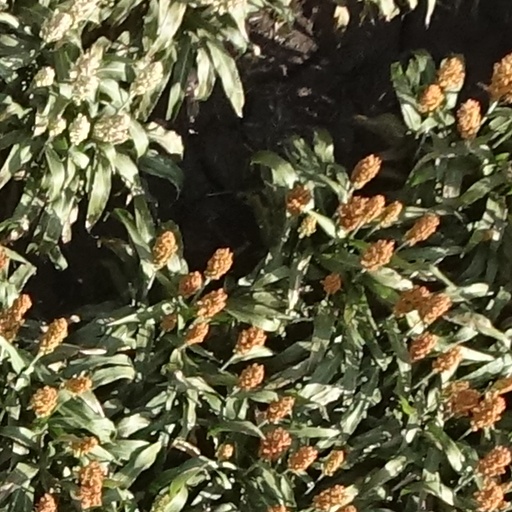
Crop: sorghum